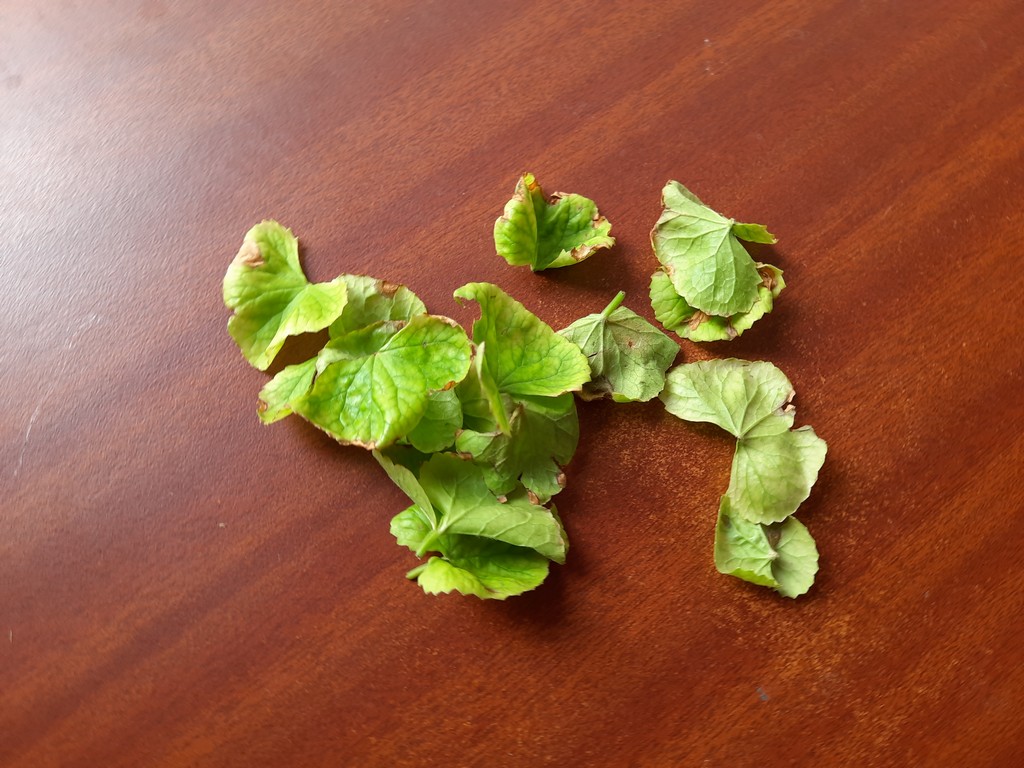
Label: Unhealthy